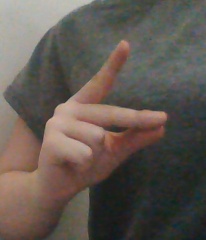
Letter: ta